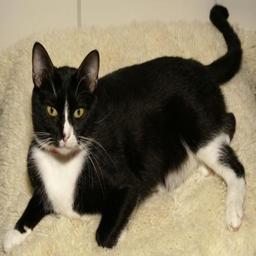
Animal: cats